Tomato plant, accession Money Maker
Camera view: horizontal (90 deg, fisheye); turntable rotation: 330 degrees
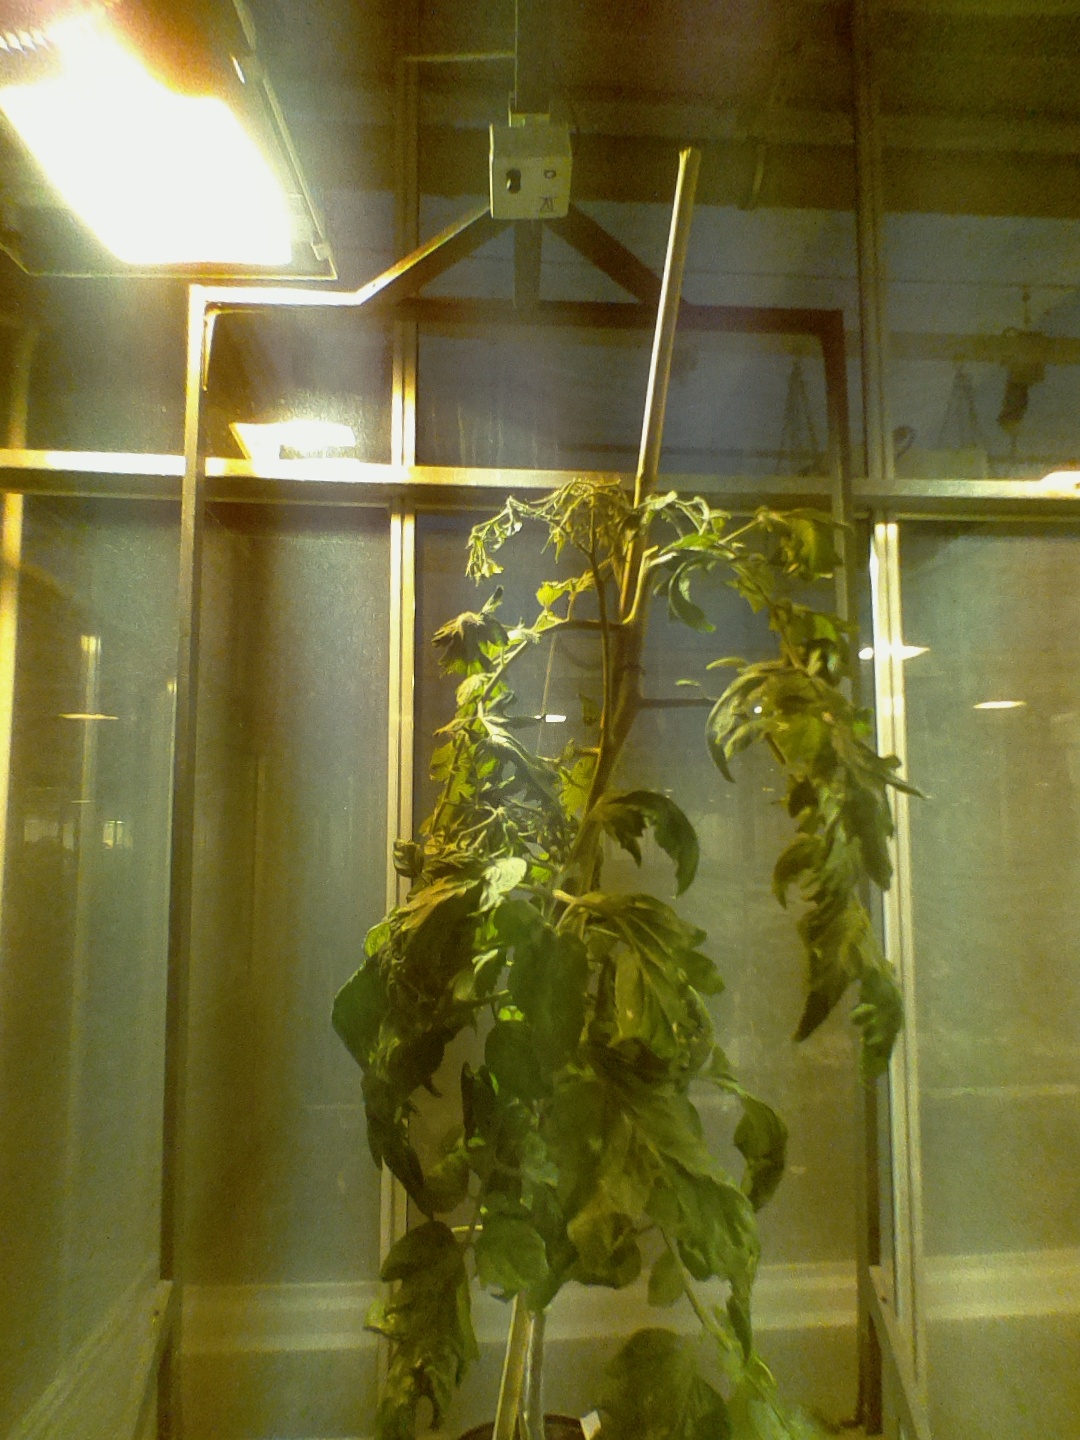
BBCH growth stage 70: Fruits at the main stem or branches visibles